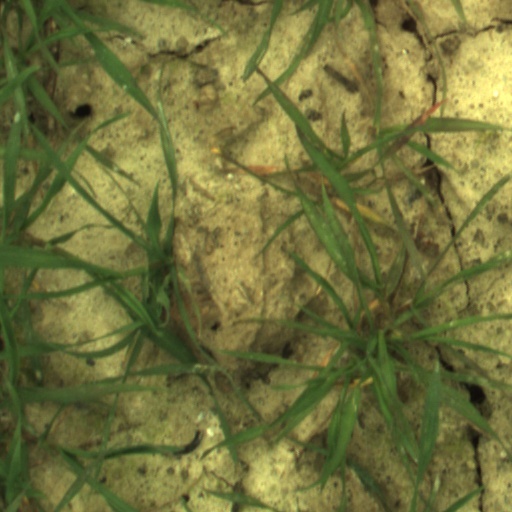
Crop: wheat